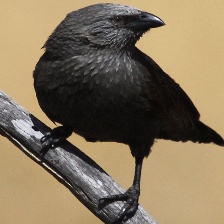
Species: APOSTLEBIRD
Scientific name: STRUTHIDEA CINEREA